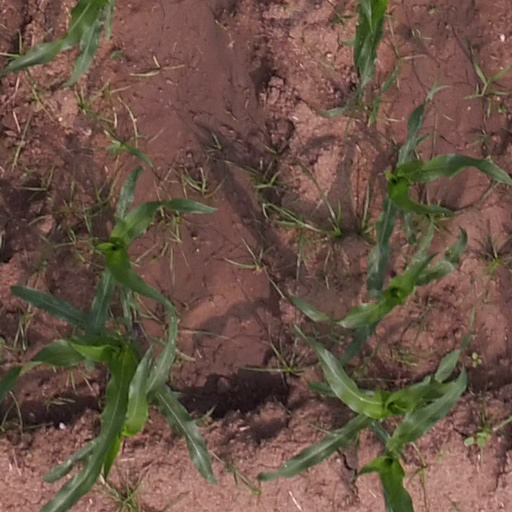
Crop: maize; corn